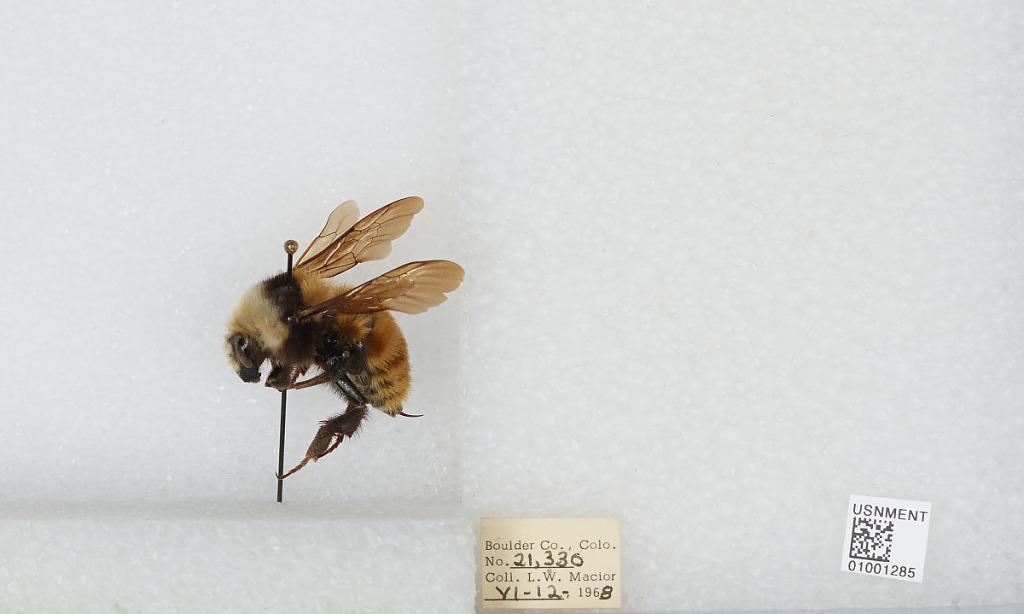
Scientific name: Bombus (Subterraneobombus) appositus Cresson
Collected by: L. Macior
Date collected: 1968-6-12
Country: United States
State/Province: Colorado
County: Boulder
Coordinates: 40.09, -105.36